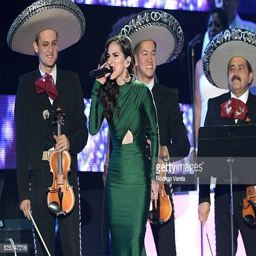
pop artist performs onstage at awards